DSK International

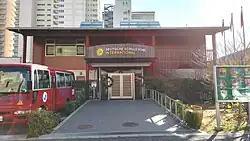
Deutsche Schule Kobe International

DSK International (DSKI; 神戸ドイツ学院 "Kobe Doitsu Gakuin") is an international school on Rokkō Island, in Higashinada-ku, Kobe, Japan. DSK International is an International IB school in Kobe for ages 2 to 12. The school provides curriculum in three languages: German, English and Japanese in two branches (German and International). DSK International offers three programmes for learners ages 2-12: Playgroup, Early Years and Primary Years Programme (PYP).